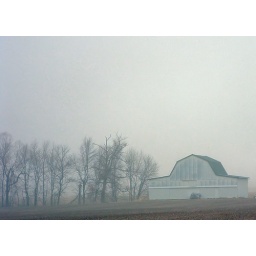
I liked the white barn in the light fog.